Terminally Ill Adults (End of Life) Bill

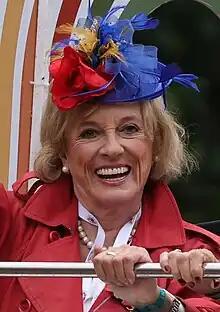
Dame Esther Rantzen is a high-profile campaigner in support of the bill.

On 19 December 2023, journalist and television presenter Dame Esther Rantzen, who has terminal lung cancer, said she joined the assisted suicide clinic Dignitas in Switzerland where it is legal and permits foreigners to use the service. This led to the leaders of the main political parties represented in Parliament to say they would facilitate parliamentary time for a bill.